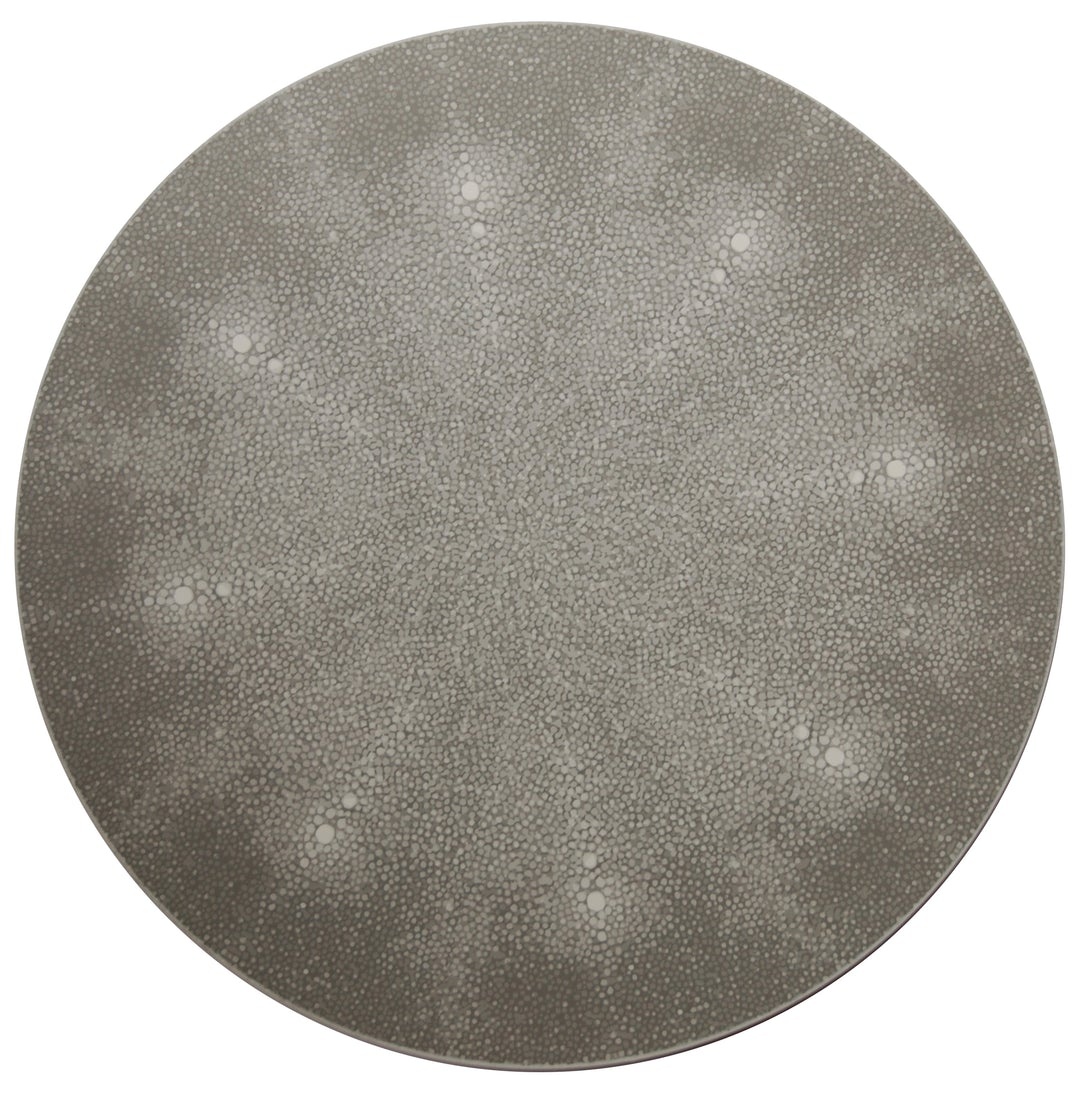
Gray Shagreen Placemat
Shagreen design on a wooden placemat 15" Diameter Cork back. Made in the USA. Wipe clean with damp cloth
Brand: Tisch New York
Category: Home & Garden > Kitchen & Dining > Tableware